Genga, California

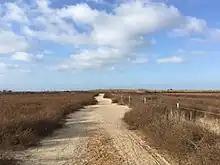
Fairview Park in Costa Mesa (2017) adjacent to Banning Ranch.

Genga, alternative spelling Gengaa and Kengaa, was a Tongva and Acjachemen village located on Newport Mesa overlooking the Santa Ana River in the Newport Beach and Costa Mesa, California area which included an open site now referred to as Banning Ranch. Archaeological evidence dates the village at over 9,000 years old. Villagers were recorded as Gebit in Spanish Mission records. The village may have been occupied as late as 1829 or 1830.